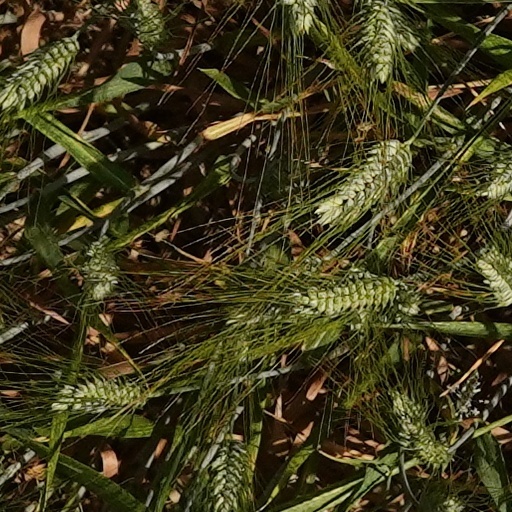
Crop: wheat